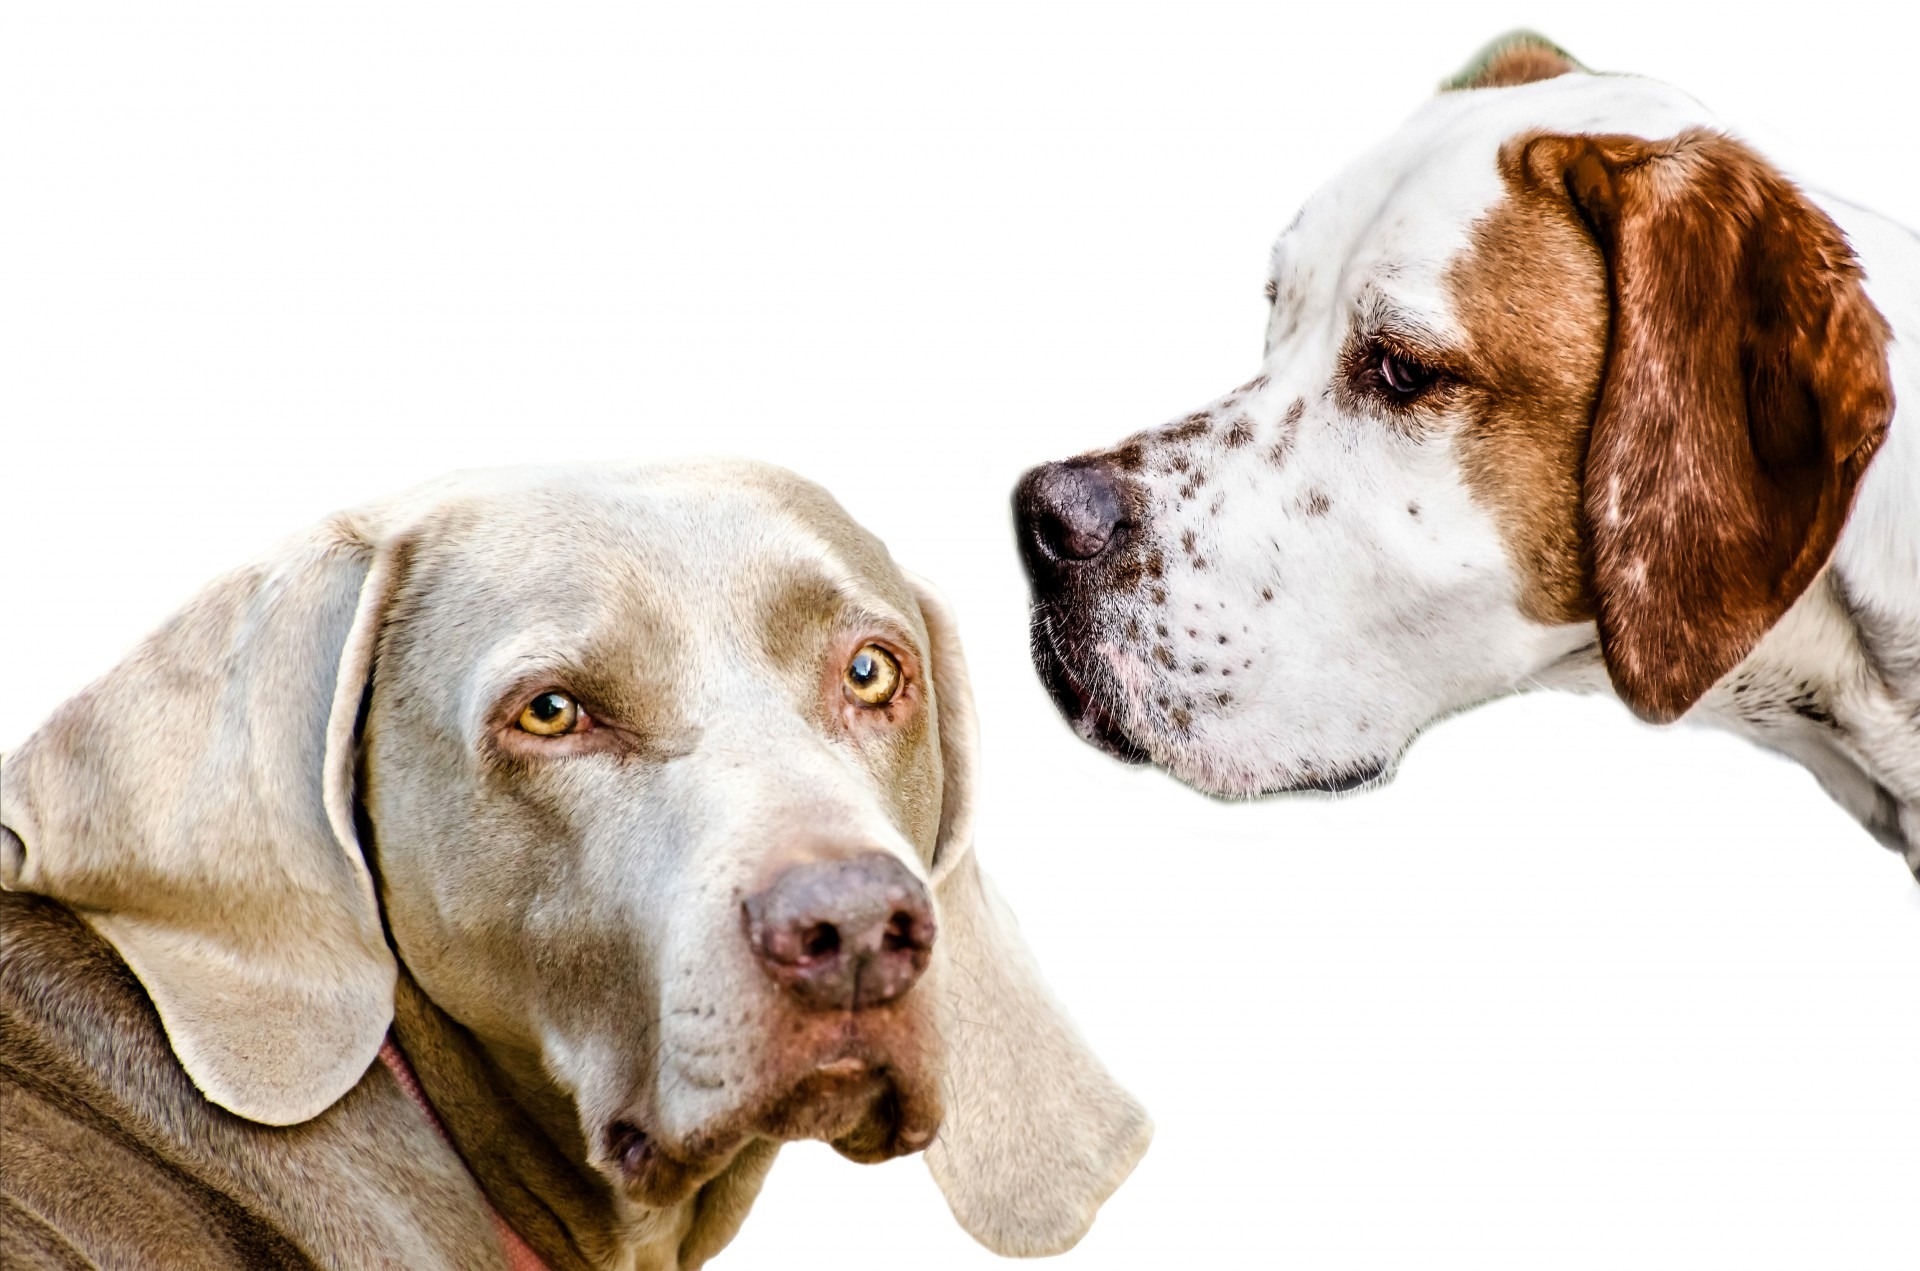
hair, puppy, dog, animal, alone, pet, portrait, sitting, mammal, friend, weimaraner, family, happy, eye, bright, head, look, vertebrate, funny, domestic, harrier, dog breed, adult, watchdog, pointer, purebred, pedigree, loyalty, dogie, sweetheart, dog like mammal, american foxhound, english foxhound, treeing walker coonhound